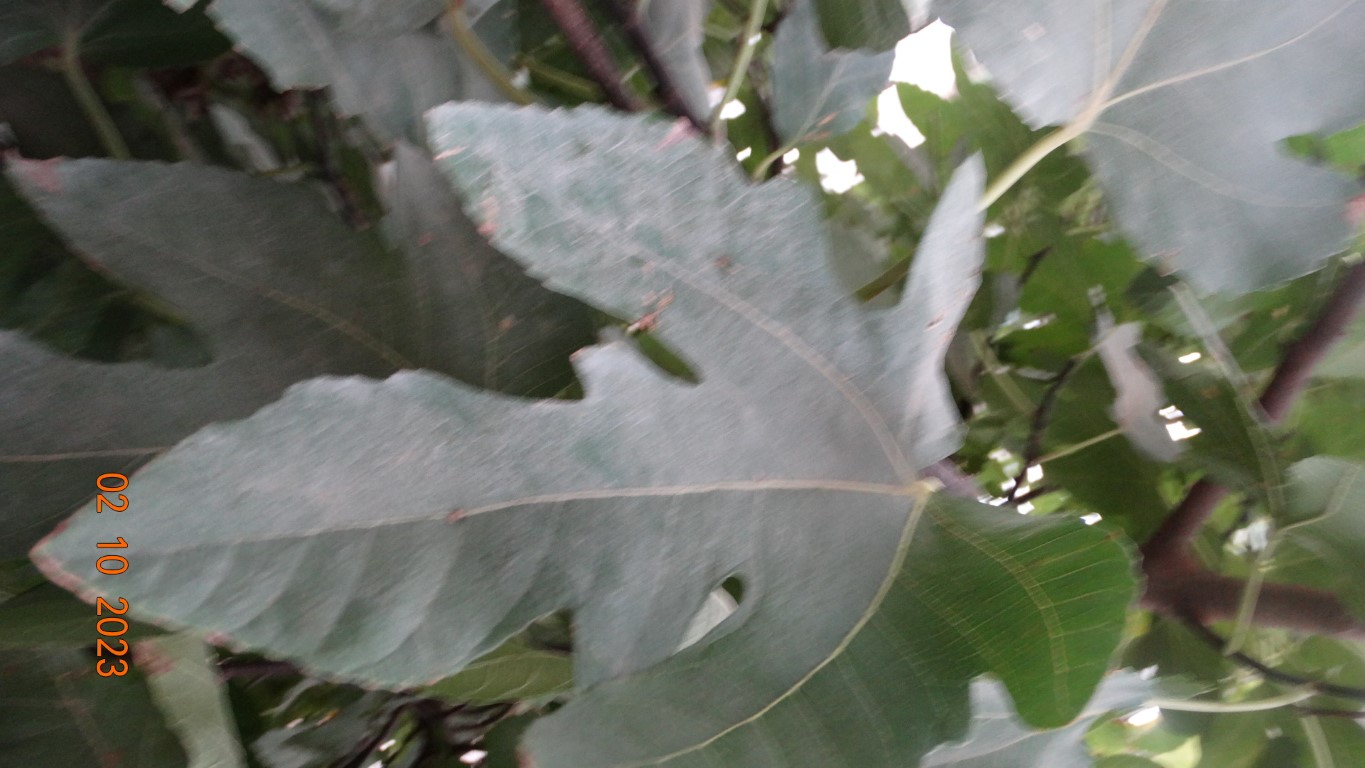
Label: healthy